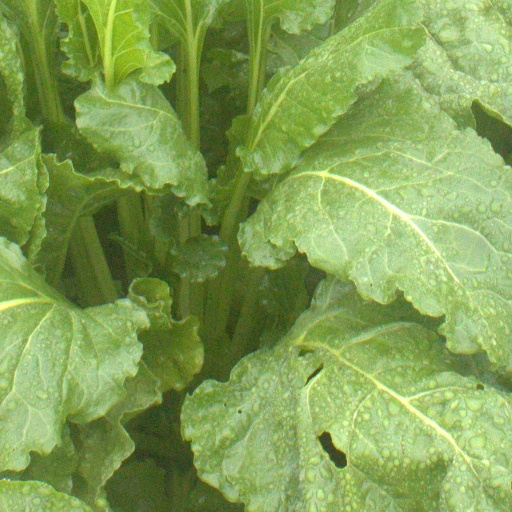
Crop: sugar beet